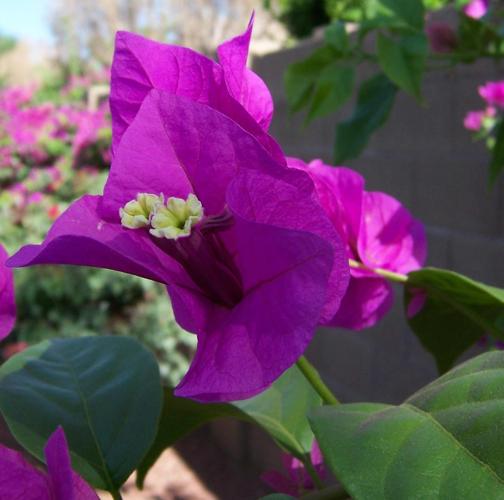
Label: bougainvillea